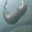
Label: otter